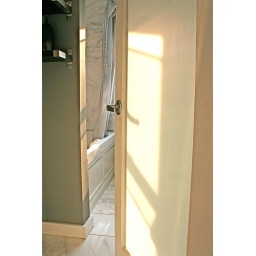
All doorways in the unit are custom-built frosted glass doors to allow the transmission of the warm light which floods the unit.